2nd New York Cavalry Regiment

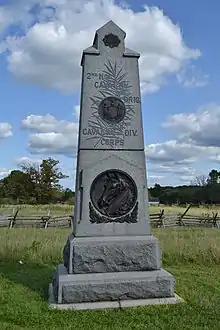
Monument to the 2nd New York Cavalry at Gettysburg

The 2nd New York Cavalry Regiment, officially known as the 2nd Regiment, New York Volunteer Cavalry, was a unit of the Union Army during the American Civil War. It served with the Army of the Potomac and fought in Stoneman's 1863 raid, the Wilson–Kautz Raid, and the Battle of Appomattox Station.